Brahma Purana

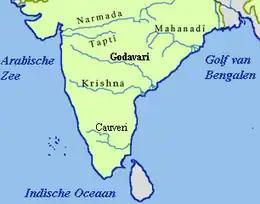
The Brahma Purana dedicates a majority of its chapters to describing the geography, temples and scenes around the Godavari river and of Odisha.

The text is notable for dedicating over 60% of its chapters on description of geography and holy sites of Godavari River Region, as well as places in and around modern Odisha, and tributaries of Chambal River in Rajasthan. These travel guide-like sections are non-sectarian, and celebrates sites and temples related to Vishnu, Shiva, Devi and Surya. The coverage of Jagannath (Krishna, Vishnu-related) temples, however, is larger than the other three, leading scholars to the hypothesis that the authors of extant manuscripts may have been authors belonging to Vaishnavism. Its presentation of the Konark Sun Temple is notable.